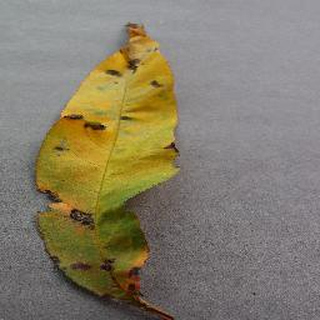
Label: peach_bacterial_spot